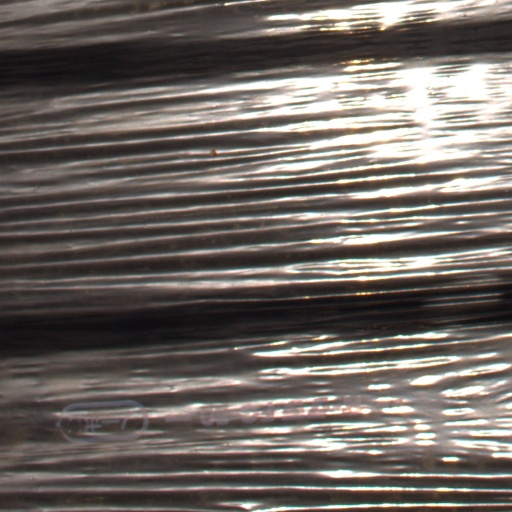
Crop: Jerusalem artichoke